Dinghy sailing

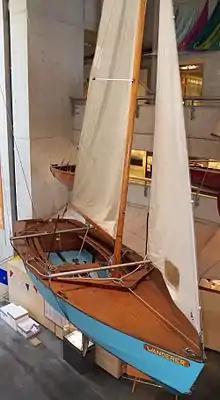
Wanderer - sail No W48, the open sailing dinghy of the Wayfarer class that Frank Dye sailed to Iceland and Norway. Now in UK National Maritime Museum, Falmouth.

Classic dinghies are typically used as yacht tenders or shore boats, and emphasize beauty and versatility over sailing performance. Although some are still made entirely from wood, the majority of the most popular classic sailing dinghies combine a fiberglass hull with enough finely finished teak or mahogany to represent the "best of two worlds" approach. The fiberglass hull makes the boat maintenance easier and some think they are sturdier and will not corrode like wood. Examples of classic sailing dinghies are Minto, Mirror Dinghy, Fatty Knees, Trinka, Bauer, Whitehall, and Gig Harbor.